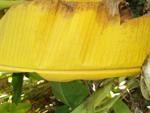
Label: xamthomonas